Edgbastonia coreena

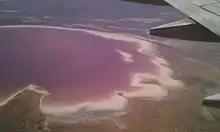
Aerial View of Lake Eyre

The general landscape of the varying springs in Pelican Creek and Lake Eyre approach 3000 and have maximum pool depths over 15 cm. Their pH ranges from 7.7 to 8.5 and conductivity of 735 to 965 or 500 to 800 depending on the specific spring.